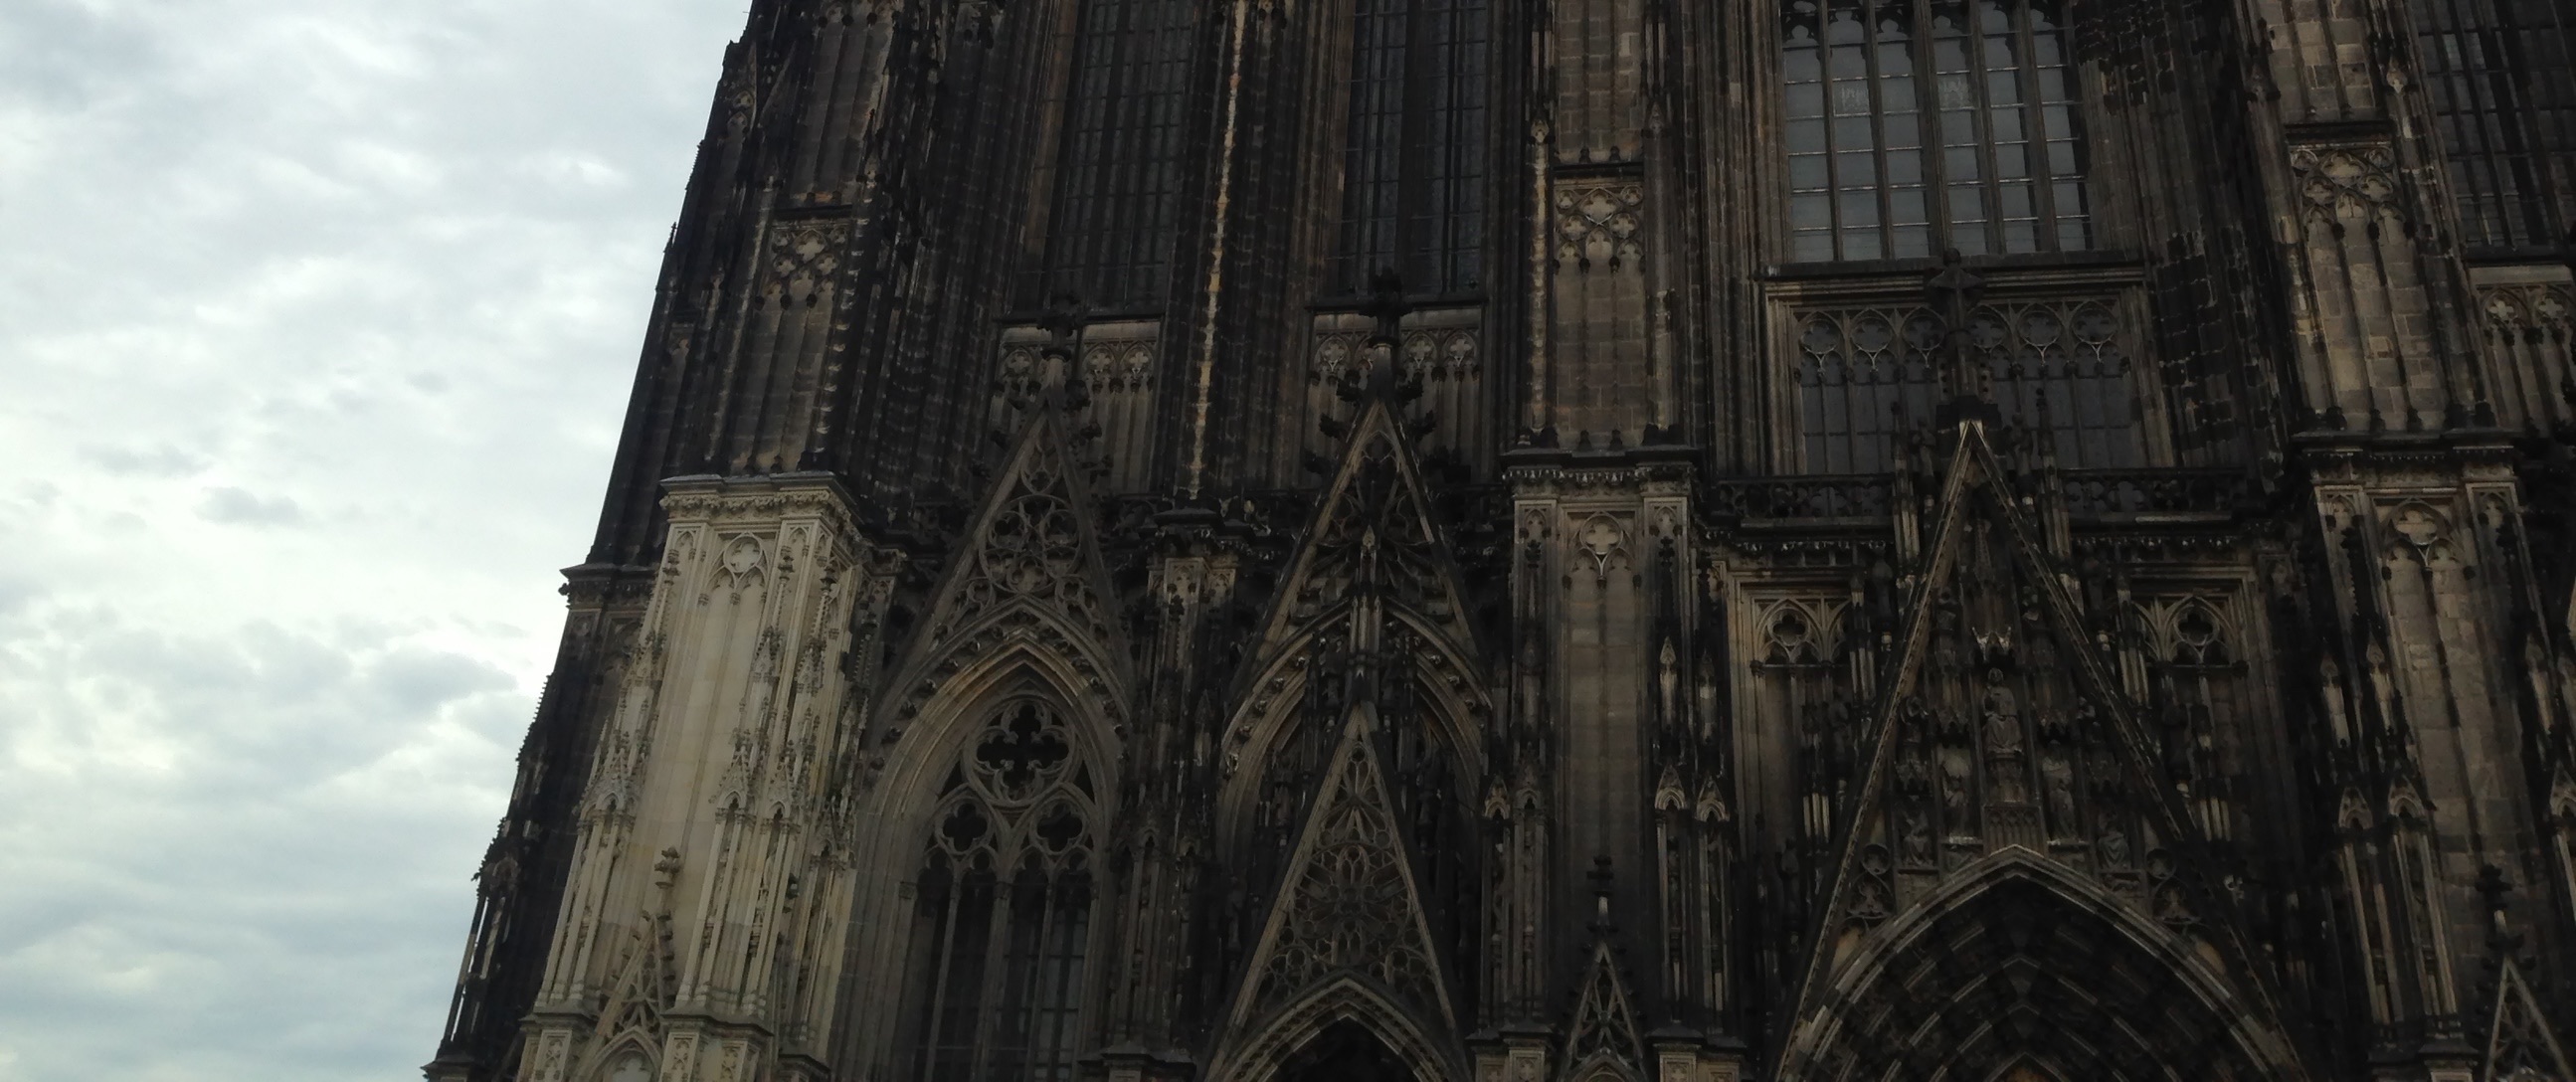
wood, building, facade, cathedral, place of worship, gothic architecture